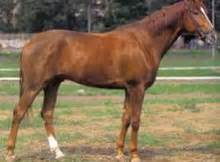
Label: horse